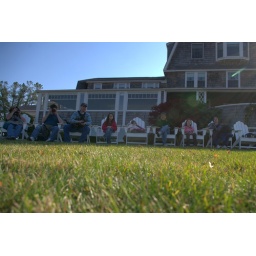
Turns out the remote didn't work... My camera bag is standing in for me